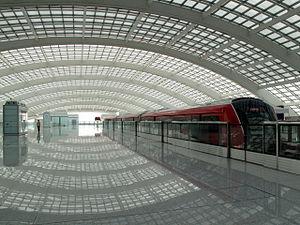
Une grande partie des systèmes de transport en Chine a été construite depuis la création de la République populaire en 1949 et surtout depuis le début des années 1980. Le rail, qui est le principal mode de transport du pays, avant 1950, il n'y avait que 21 800 km de lignes ferroviaires. En 2009, le réseau de chemin de fer a depuis été étendu à 86 000 km. Le transport aérien a également connu une forte croissance depuis la fin des années 1990. À la même époque, le gouvernement a étendu le réseau autoroutier, pour qu'il fasse, en 2009, plus de 65 000 km. La Chine a ainsi le deuxième plus grand réseau autoroutier du monde, après les États-Unis.